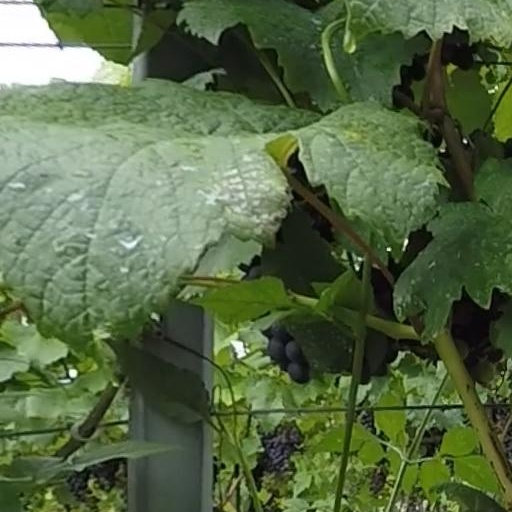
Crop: grape